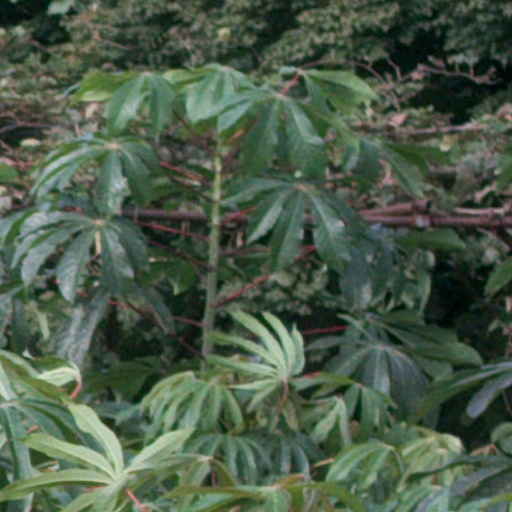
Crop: cassava